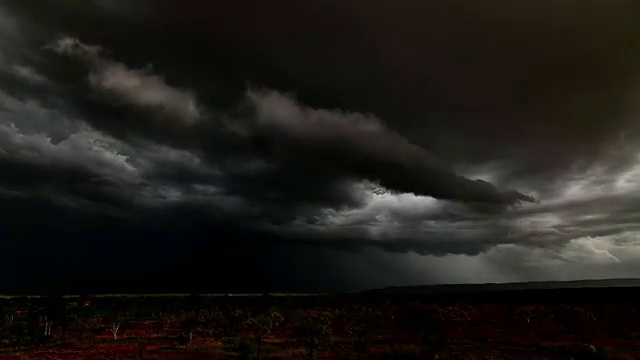
Fire: no
Smoke: no